Scouting for Boys

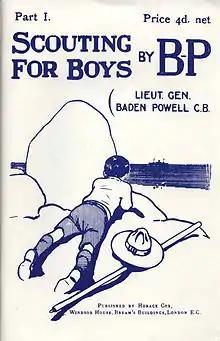
Cover of first part of "Scouting For Boys", January 1908

Scouting for Boys: A handbook for instruction in good citizenship is a book on Boy Scout training, published in various editions since 1908. Early editions were written and illustrated by Robert Baden-Powell with later editions being extensively rewritten by others. The book was originally a manual for self-instruction in observation, tracking and woodcraft skills as well as self-discipline and self-improvement, about the British Empire and duty as citizens with an eclectic mix of anecdotes and unabashed personal observations and recollections. It is pervaded by a degree of moral proselytizing and references to the author's own exploits. It is based on his boyhood experiences, his experience with the Mafeking Cadet Corps during the Second Boer War at the siege of Mafeking, and on his experimental camp on Brownsea Island, England.